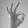
ASL letter: F